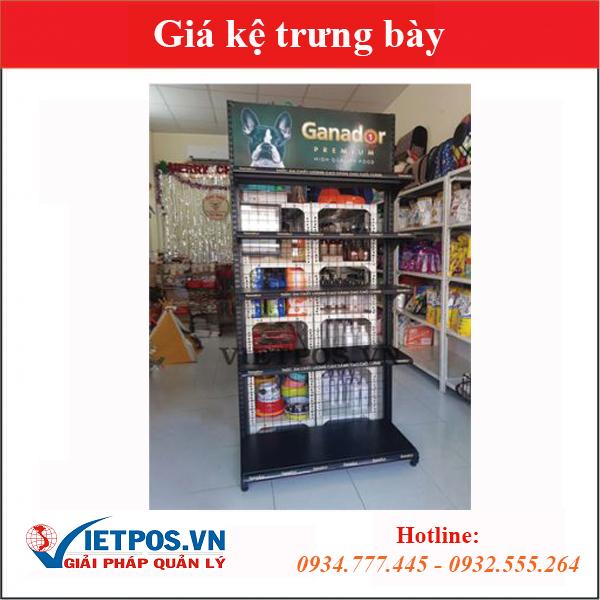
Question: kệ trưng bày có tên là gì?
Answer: kệ trưng bày có tên là ganador